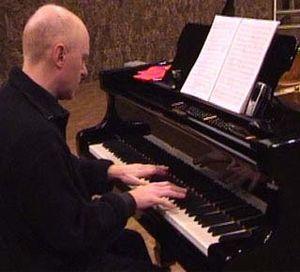
Stephane Meer, compositeur de musique de film.
Stéphane Meer, né le 5 octobre 1961 à Paris, est un compositeur français de musique de films. Il fut d'abord remarqué par Vladimir Cosma et a signé les musiques de plusieurs séries pour la jeunesse, ainsi que des films de cinéma comme Pondichéry, dernier comptoir des Indes, L'Ami du jardin, Too Pure, ou Tristan et Iseult.